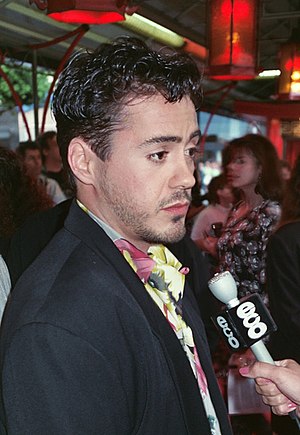
Robert Downey Jr. / Filmografi
Robert Downey jr. til premieren på Luftens helte i 1990.
Robert Downey jr. er en amerikanskskuespiller. Han tillhørte 1980'ernes Brat Pack i film. Han gjorde sit gennembrud i filmen Chaplin fra 1992, hvor han spillede titelrollen. Downey har de sidste år medvirket i to sucsessrige film, Kiss Kiss Bang Bang og Good Night, and Good Luck, efter flere år med næsten bare B-film. Siden hen blev han aktuel i hovedrollen som Tony Stark/Iron Man i Iron Man-filmene, og har desuden medvirket i samme rolle i Avengers-filmene.